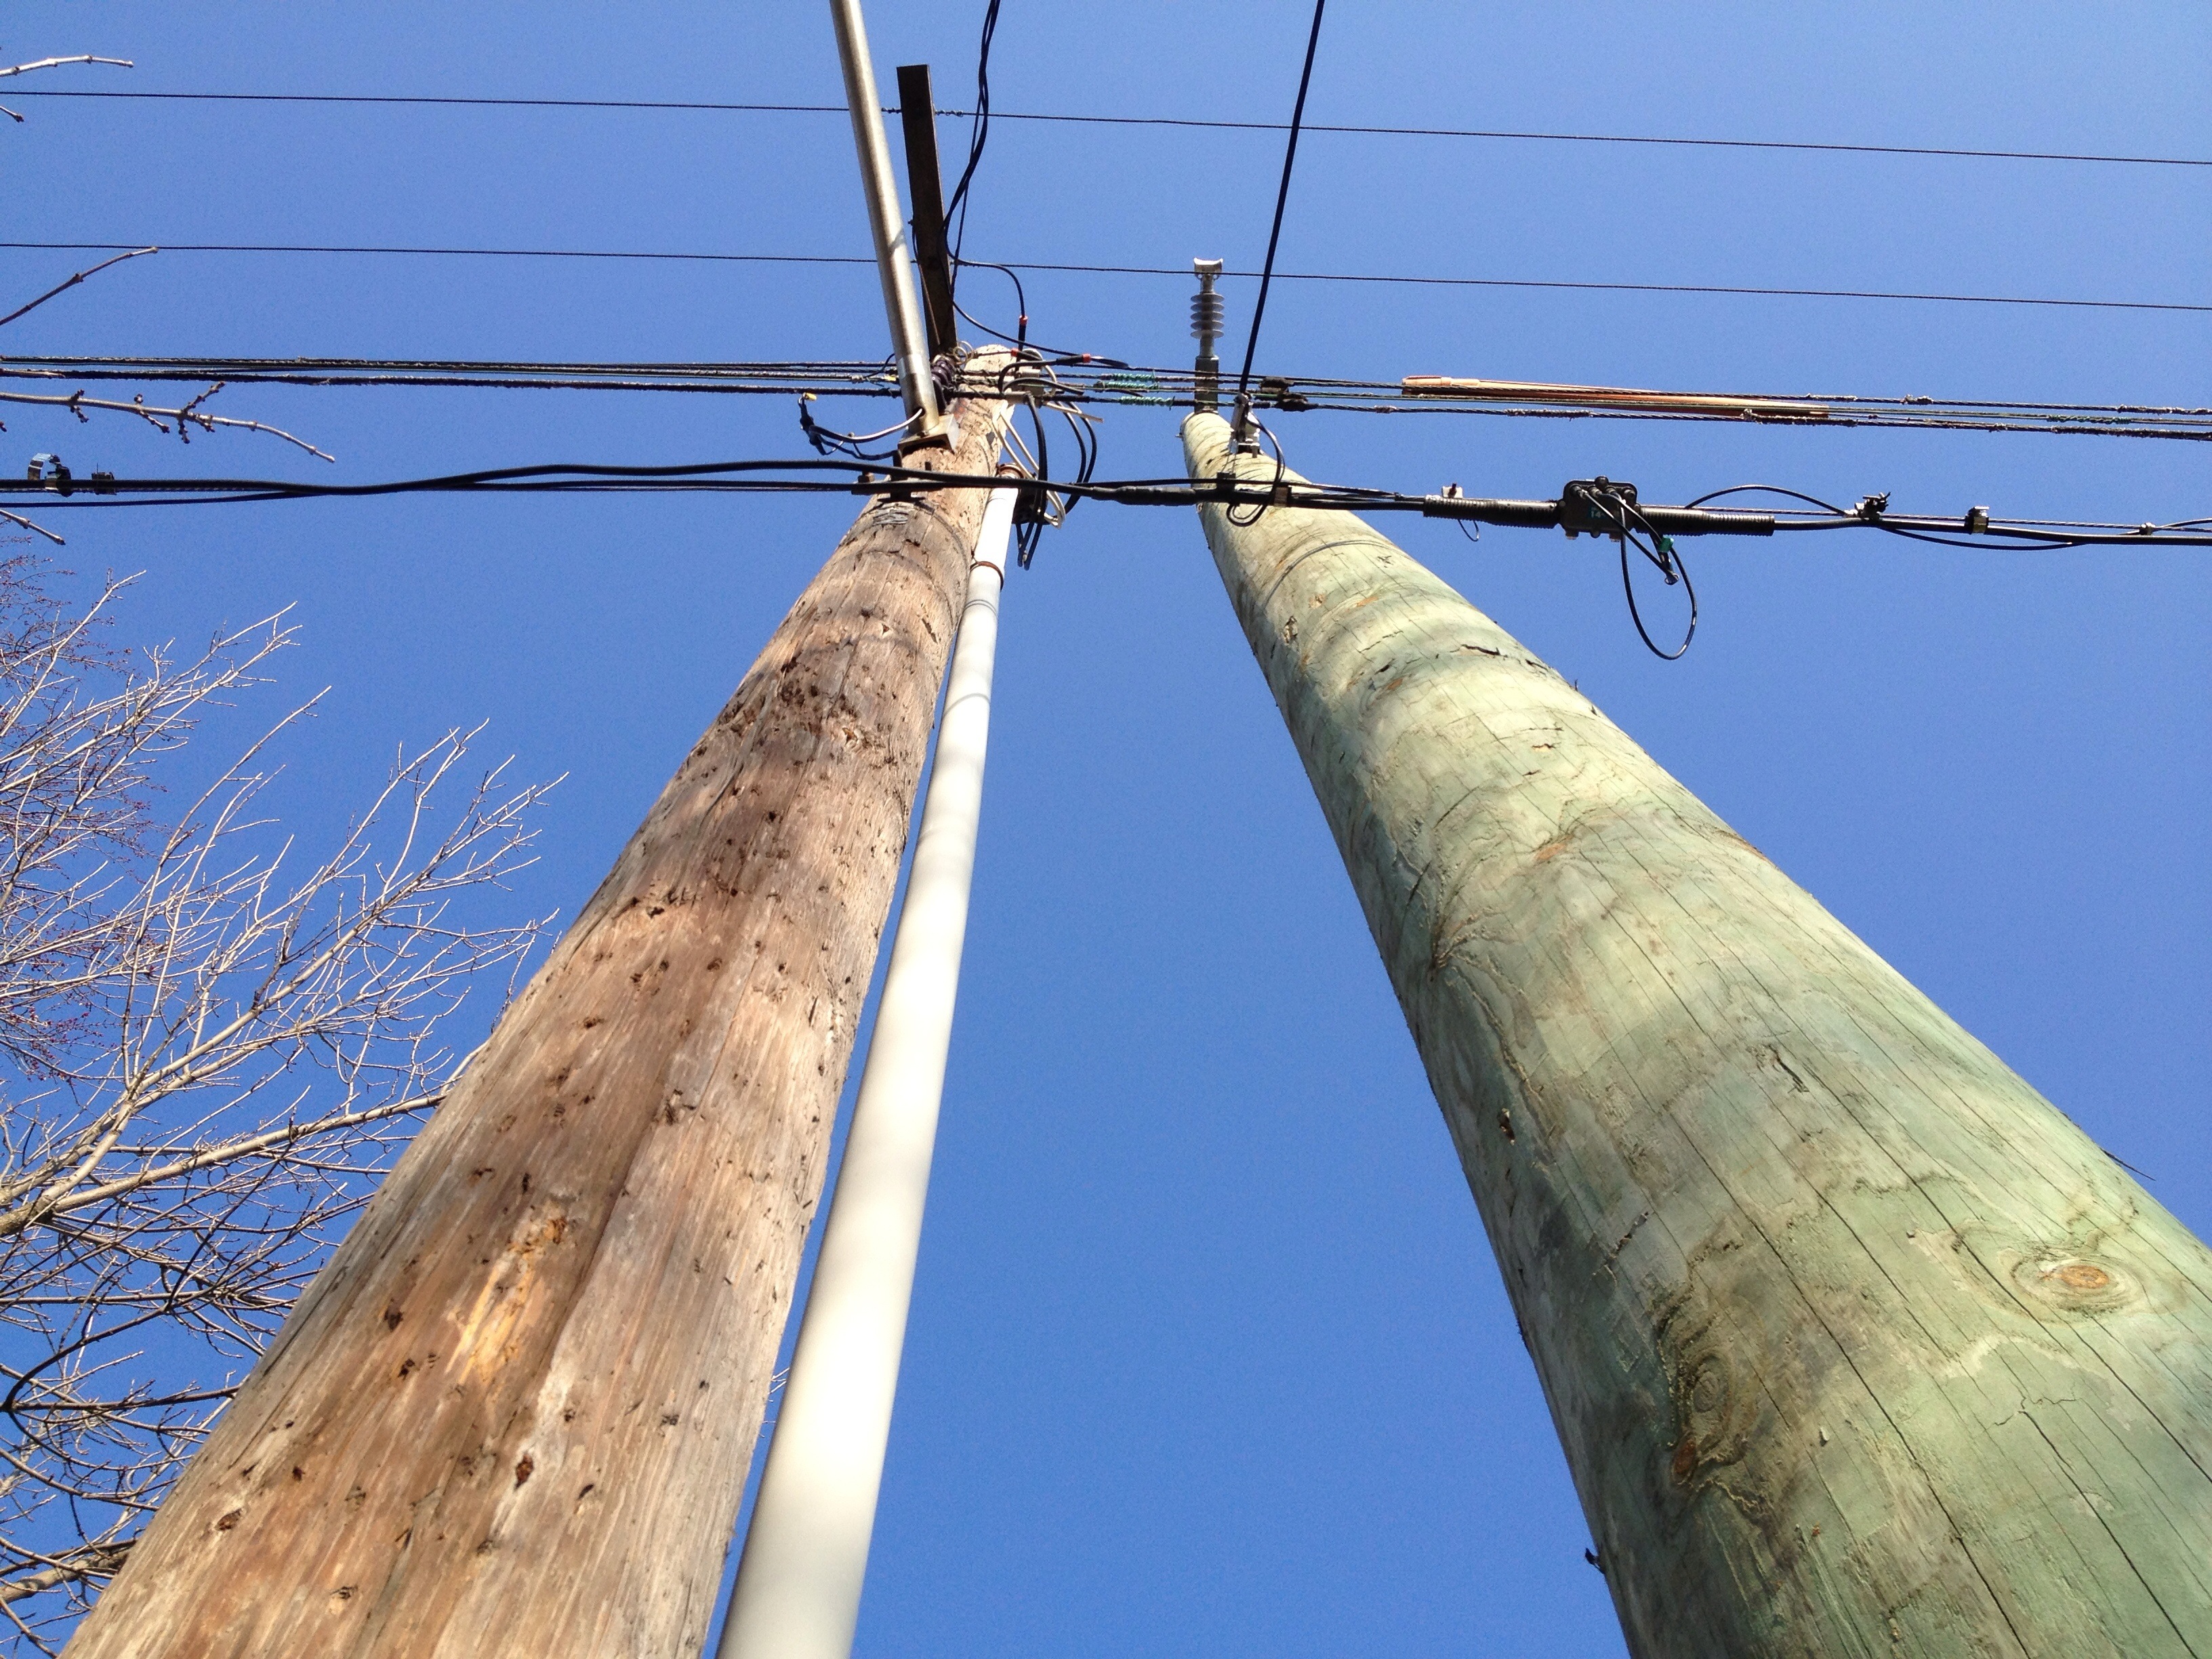
tree, wind, mast, electricity, outdoor structure, overhead power line